Collegiate Church of the Assumption of the Blessed Virgin Mary in Głogów

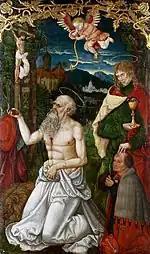
"Saint Jerome", by Lucas Cranach the Elder (1508)

Archaeological research carried out in the 1960s under the supervision of Professor Tadeusz Kozaczewski uncovered the remains of two one-nave stone temples inside the collegiate church, both of which were built during the reigns of Bolesław II the Generous and Bolesław III Wrymouth.